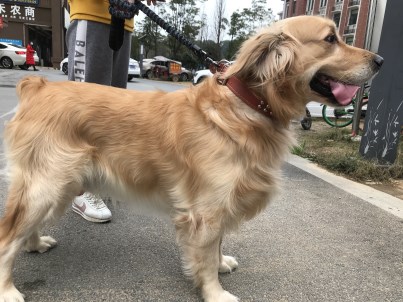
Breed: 5355-n000126-golden_retriever